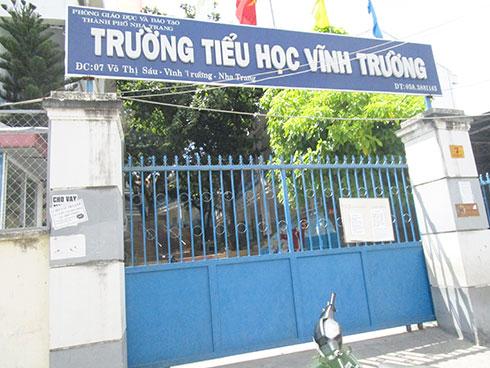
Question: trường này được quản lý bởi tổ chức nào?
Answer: trường này được quản lý bởi phòng giáo dục và đào tạo thành phố nha trang